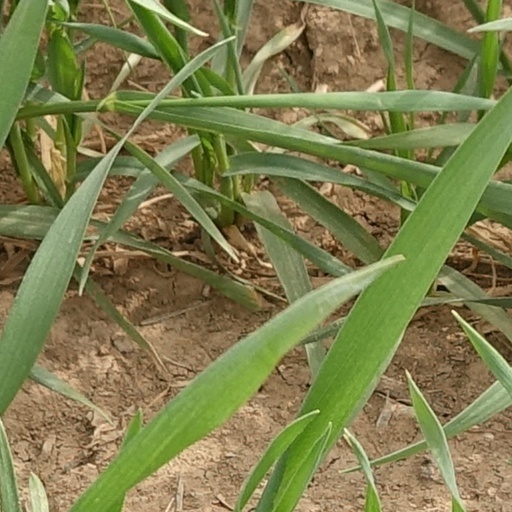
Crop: wheat